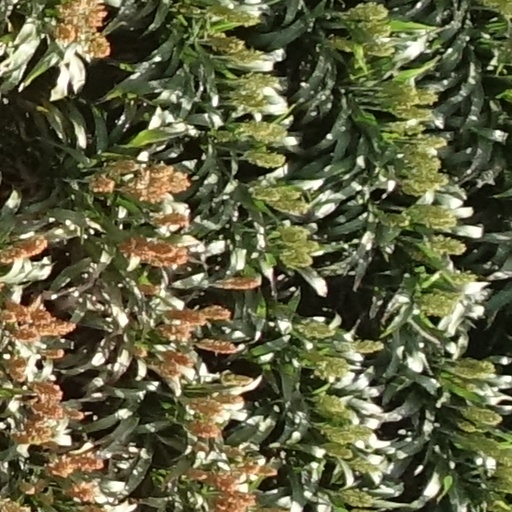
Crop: sorghum